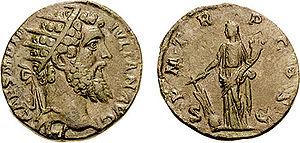
Didius Julianus est un empereur romain qui régna du 28 mars au 1ᵉʳ juin 193.
Manlia Scantilla était l'épouse du sénateur Didius Julianus. Elle a brièvement été impératrice de l'empire romain lorsque son mari acheta l'empire romain aux enchères.